Sophie Scholl

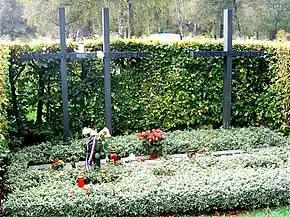
The grave of Hans Scholl, Sophie Scholl and Christoph Probst in the "Perlacher Forst" cemetery, near Stadelheim prison in Munich.

On 22 February 1943, Scholl, her brother Hans, and their friend Christoph Probst were found guilty of treason and sentenced to death. They were all beheaded by guillotine by the executioner Johann Reichhart in Munich's Stadelheim Prison. Sophie was executed at 5:00 p.m., Hans at 5:02 p.m. and Christoph at 5:05 p.m. The execution was supervised by Walter Roemer, the head of enforcement of the Munich district court. Prison officials were impressed by the condemned prisoners' bravery, and let them smoke cigarettes together before they were executed.